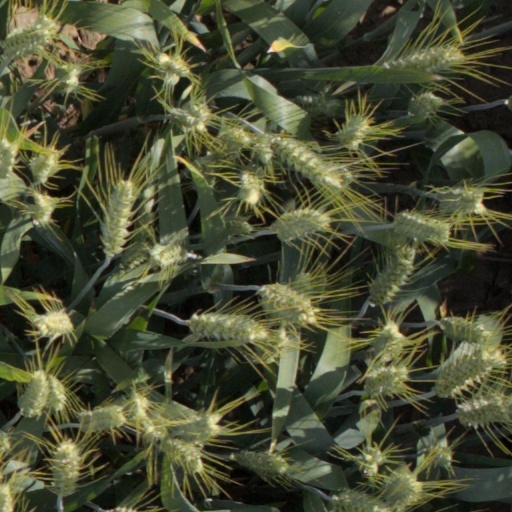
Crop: wheat